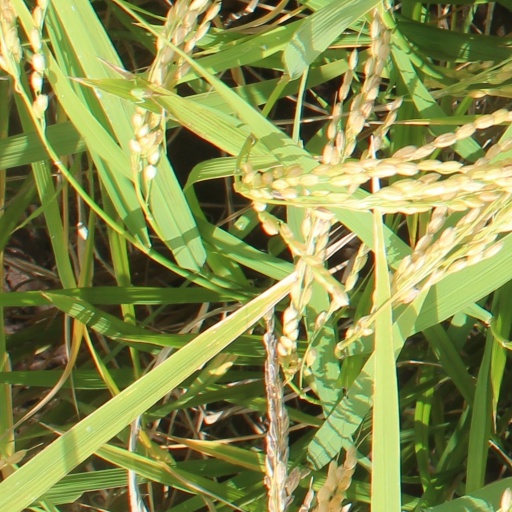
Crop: rice